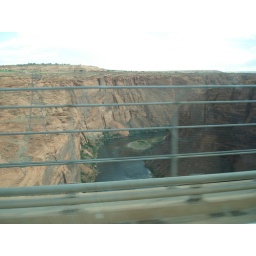
View of river from bridge above the dam.